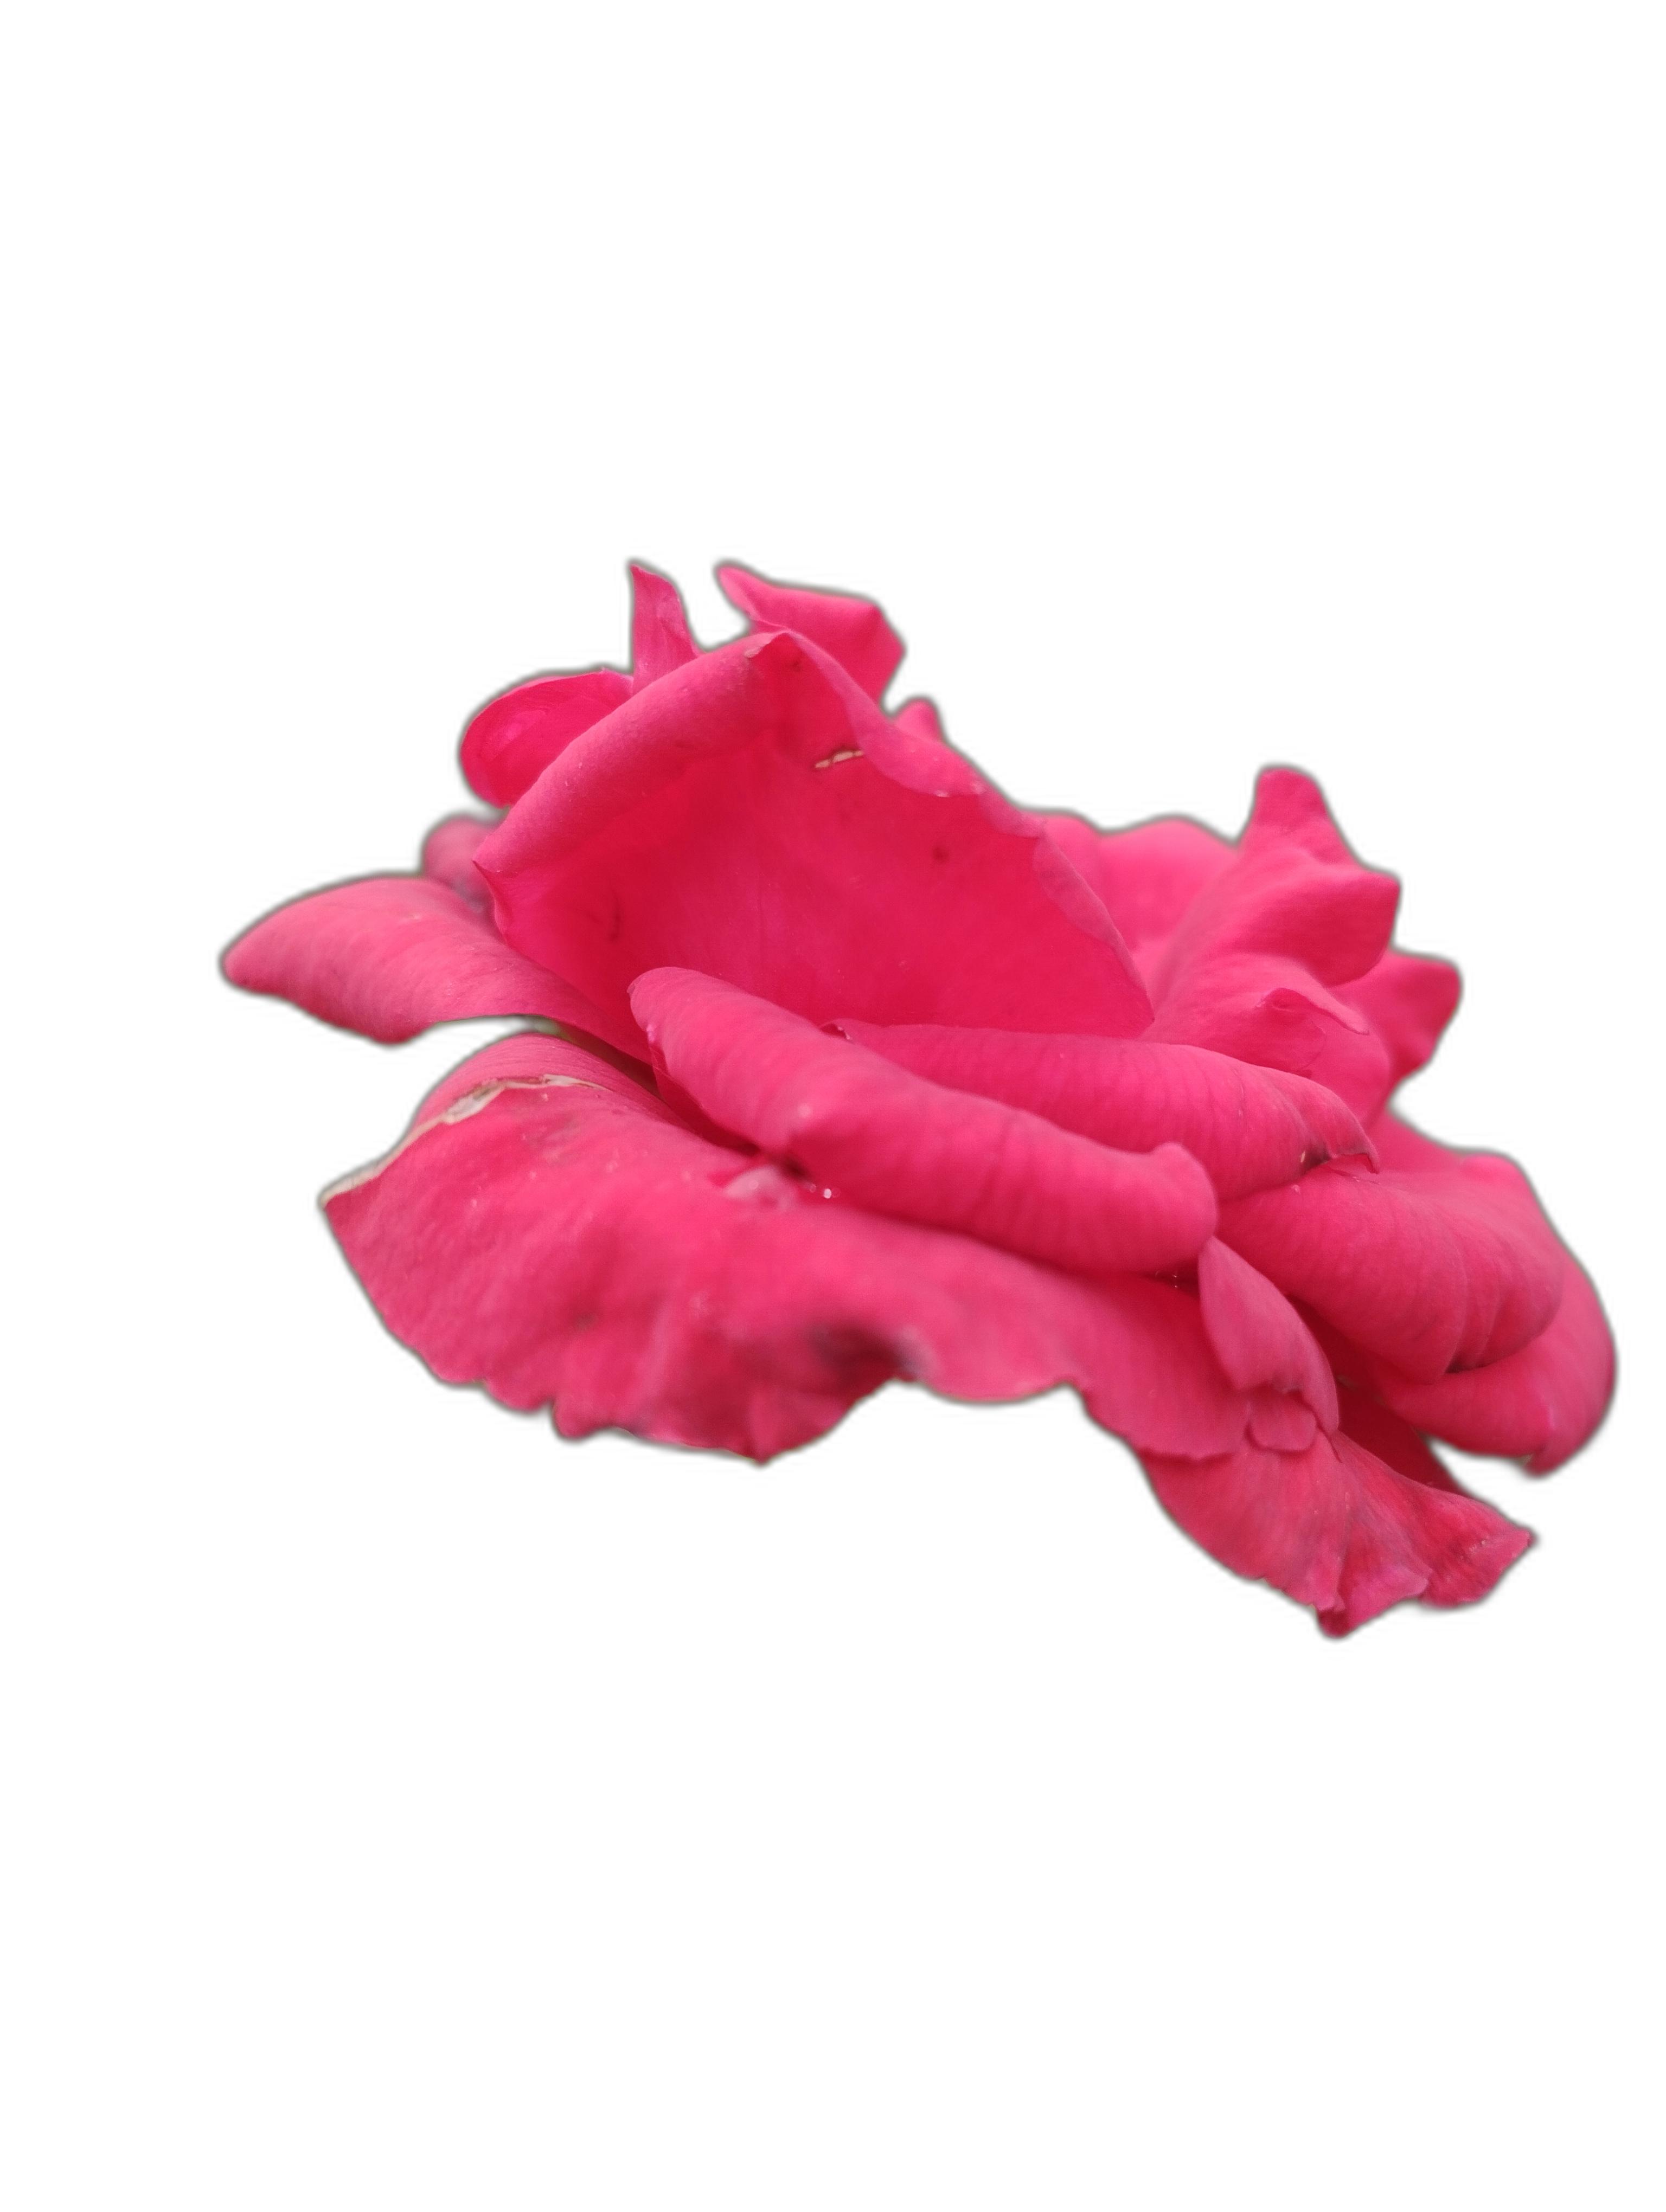
Label: Rose